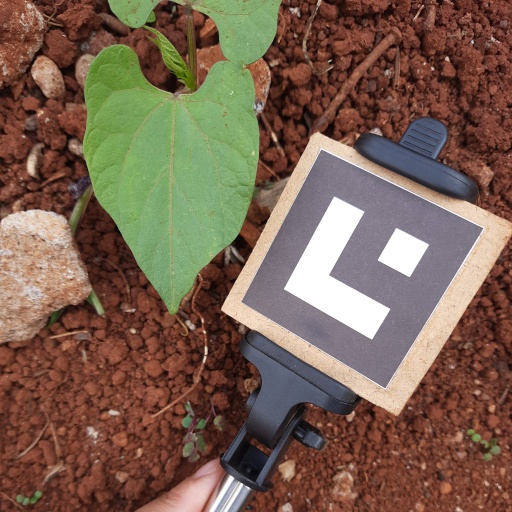
Observations: flat surface, no eating holes, with soild dust, under shade